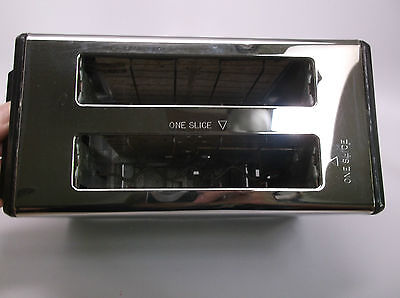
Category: toaster